VMFA-142

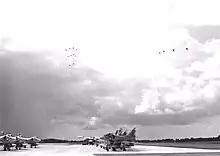
VMA-142 A-4Cs at NAS Jacksonville in 1970.

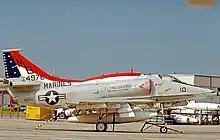
Douglas A-4F Skyhawk of VMA-142 at their NAS Jacksonville base in 1976 wearing their "Flying Gators" nickname

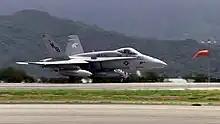
A VMFA-142 F/A-18 at MCAS Kaneohe Bay, 2005.

The squadron was reassigned during January 1971 to the 4th Marine Aircraft Wing, Fleet Marine Force before relocating during December 1978 from NAS Jacksonville to nearby Naval Air Station Cecil Field, Florida. Soon thereafter, in January 1979, the squadron was reassigned to Marine Aircraft Group 42 Detachment, 4th Marine Aircraft Wing, Fleet Marine Force and, a year later in January 1980, reassigned again to Marine Aircraft Group 42, Detachment A, 4th Marine Aircraft Wing, Fleet Marine Force.